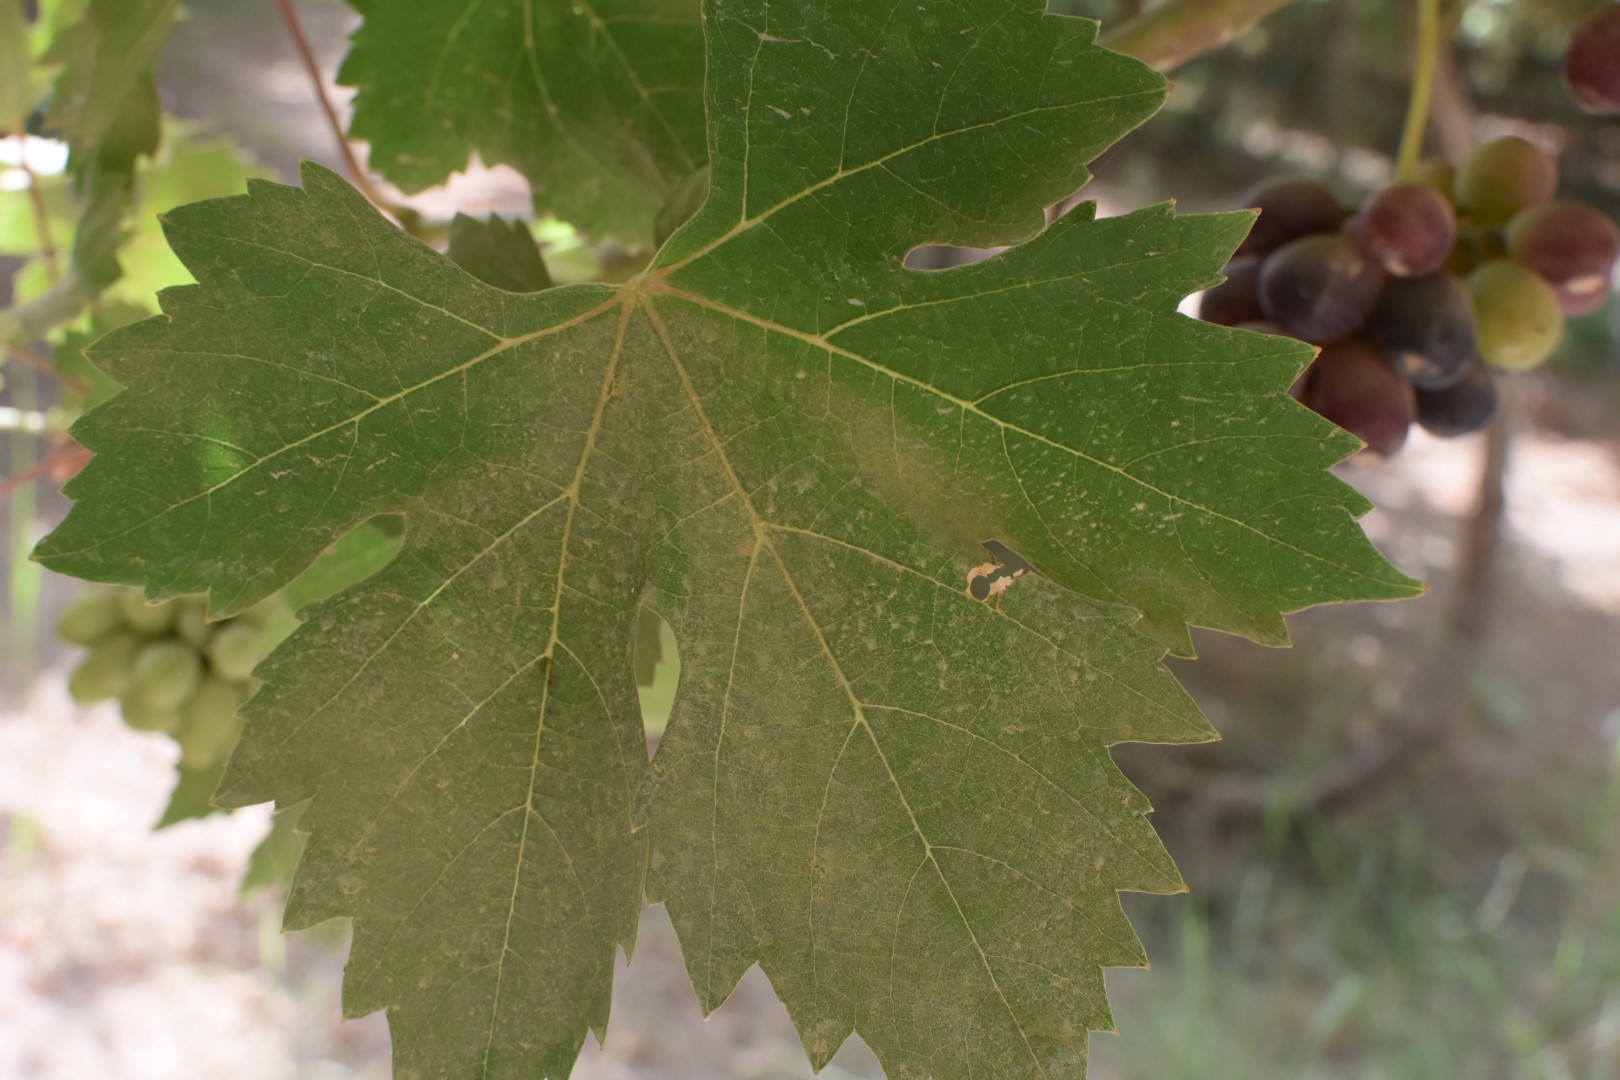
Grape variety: Riasi